2017 French presidential election

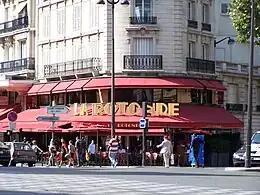
"La Rotonde", where Macron celebrated the results of the first round

The official campaign began on 10 April and ended at midnight on 21 April. During this period, the Conseil supérieur de l'audiovisuel was to ensure equal speaking time for candidates in audiovisual media. On French public broadcasters, ten slots were allotted to the eleven candidates from 10 to 18 and 20 April, with nine slots on 19 April and eleven slots – one for each candidate – on 21 April, the final day of active campaigning.